Mitsubishi Triton

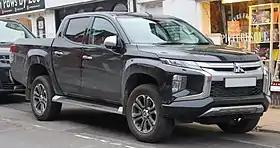
2019 Mitsubishi L200 Warrior (UK)

The Mitsubishi Triton or Mitsubishi L200 is a mid-size pickup truck produced by Mitsubishi Motors. In Japan, where it has only been sold intermittently and in small numbers, it was originally known as the Mitsubishi Forte and from 1991 as the Strada. In the United States, Mitsubishi marketed it as the Mitsubishi Mighty Max until 1996. Chrysler Corporation sold captive imports as the Dodge D50, Dodge Ram 50 and Plymouth Arrow truck in the U.S. and as the Chrysler D-50 in Australia.